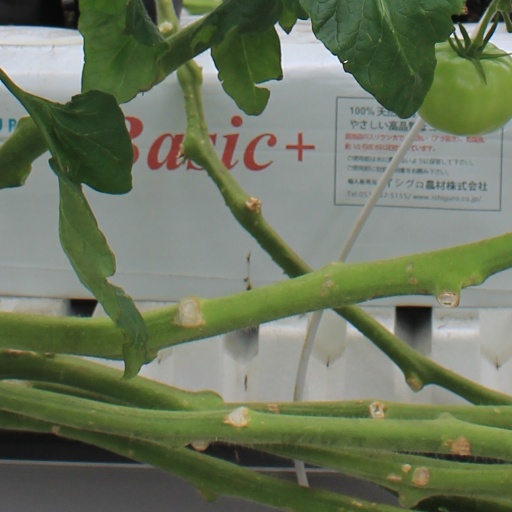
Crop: tomato